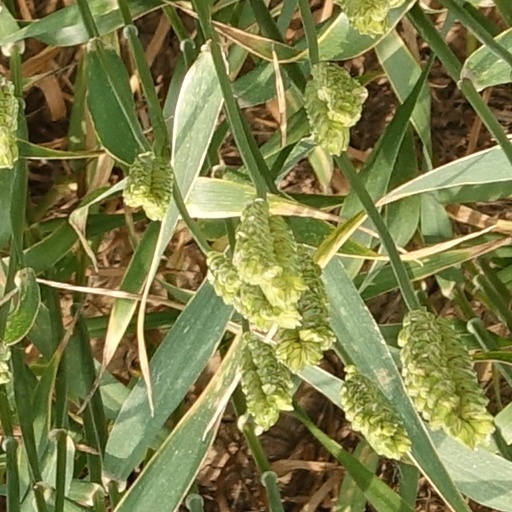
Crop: wheat